Battle of Karbala

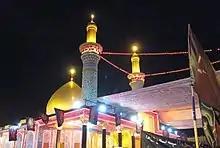
The al-Abbas Mosque in Karbala

On the following day, a 4,000-strong Kufan army arrived under the command of Umar ibn Sa'd. He had been appointed governor of Rayy to suppress a local rebellion, but then recalled to confront Husayn. Initially, he was unwilling to fight Husayn, but complied following Ibn Ziyad's threat to revoke his governorship. After negotiations with Husayn, Ibn Sa'd wrote to Ibn Ziyad that Husayn was willing to return. Ibn Ziyad replied that Husayn must surrender or he should be subdued by force, and that to compel him, he and his companions should be denied access to the Euphrates river. Ibn Sa'd stationed 500 horsemen on the route leading to the river. Husayn and his companions remained without water for three days before a group of fifty men led by his half-brother Abbas was able to access the river. They could only fill twenty water-skins.